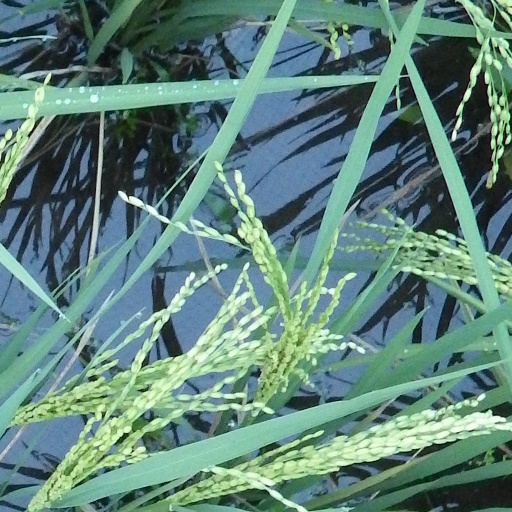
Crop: rice